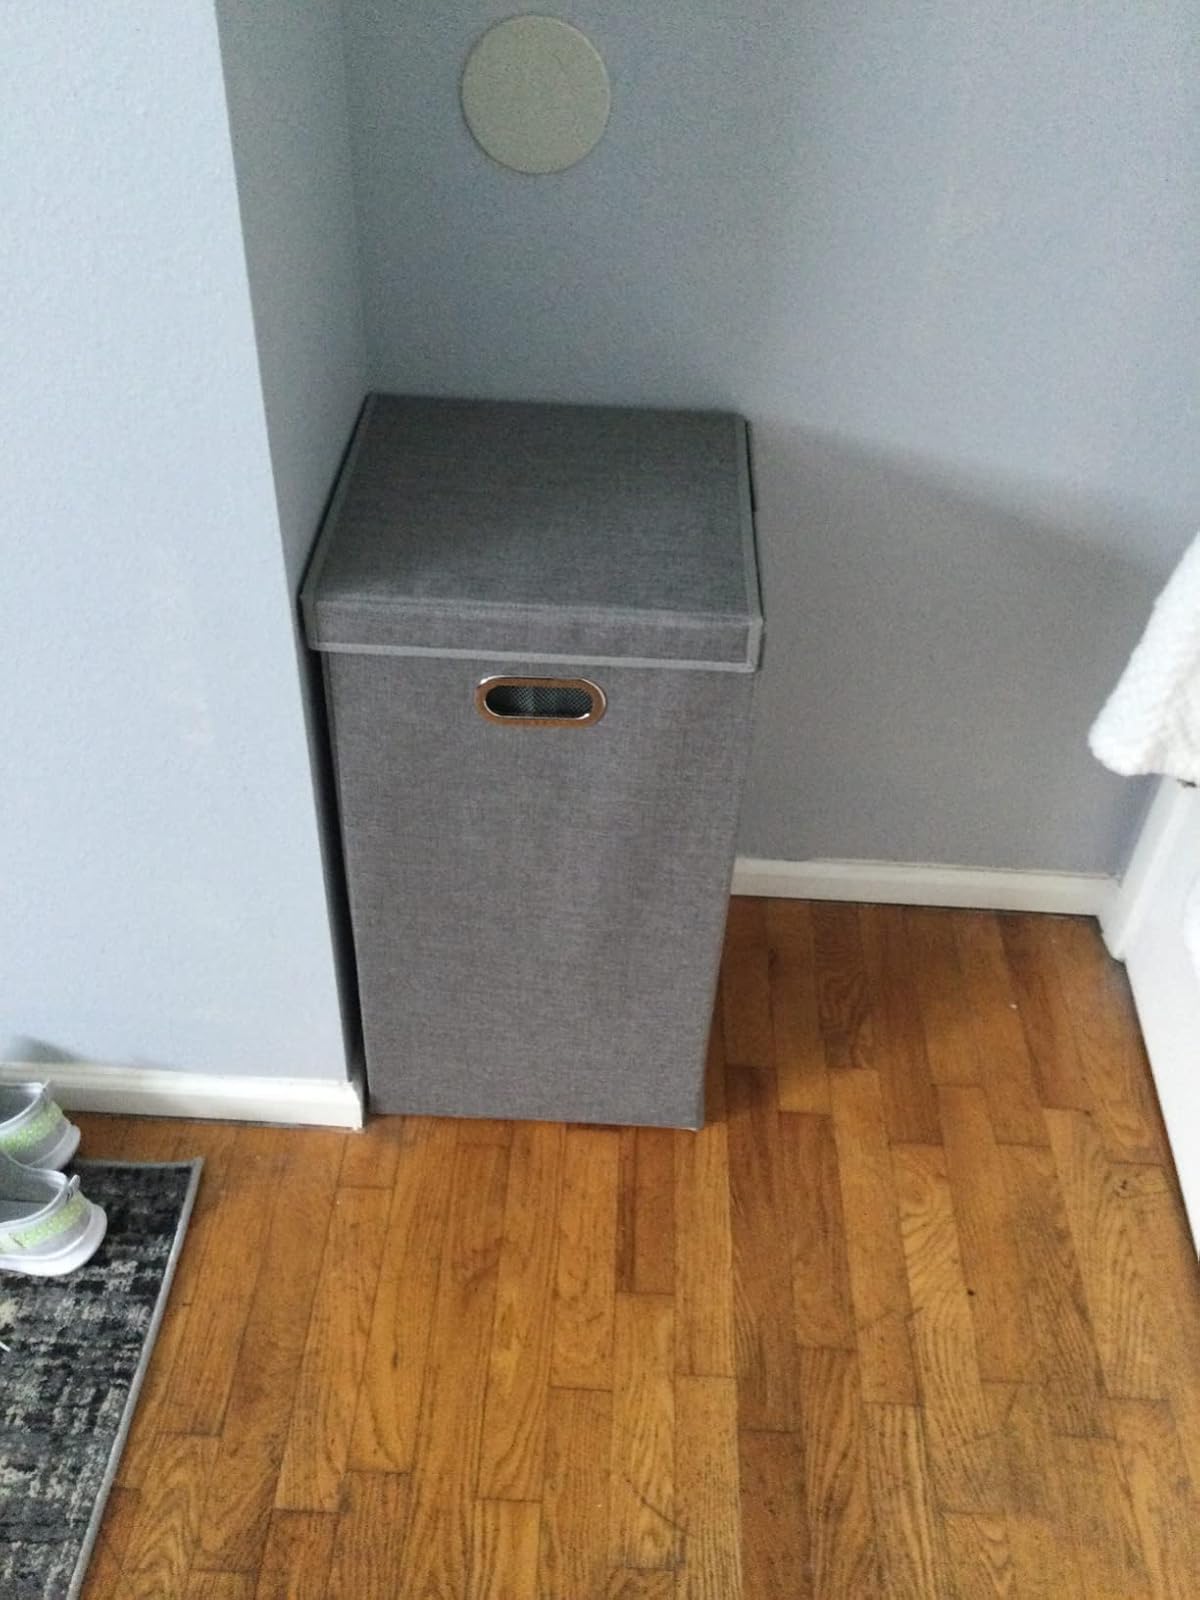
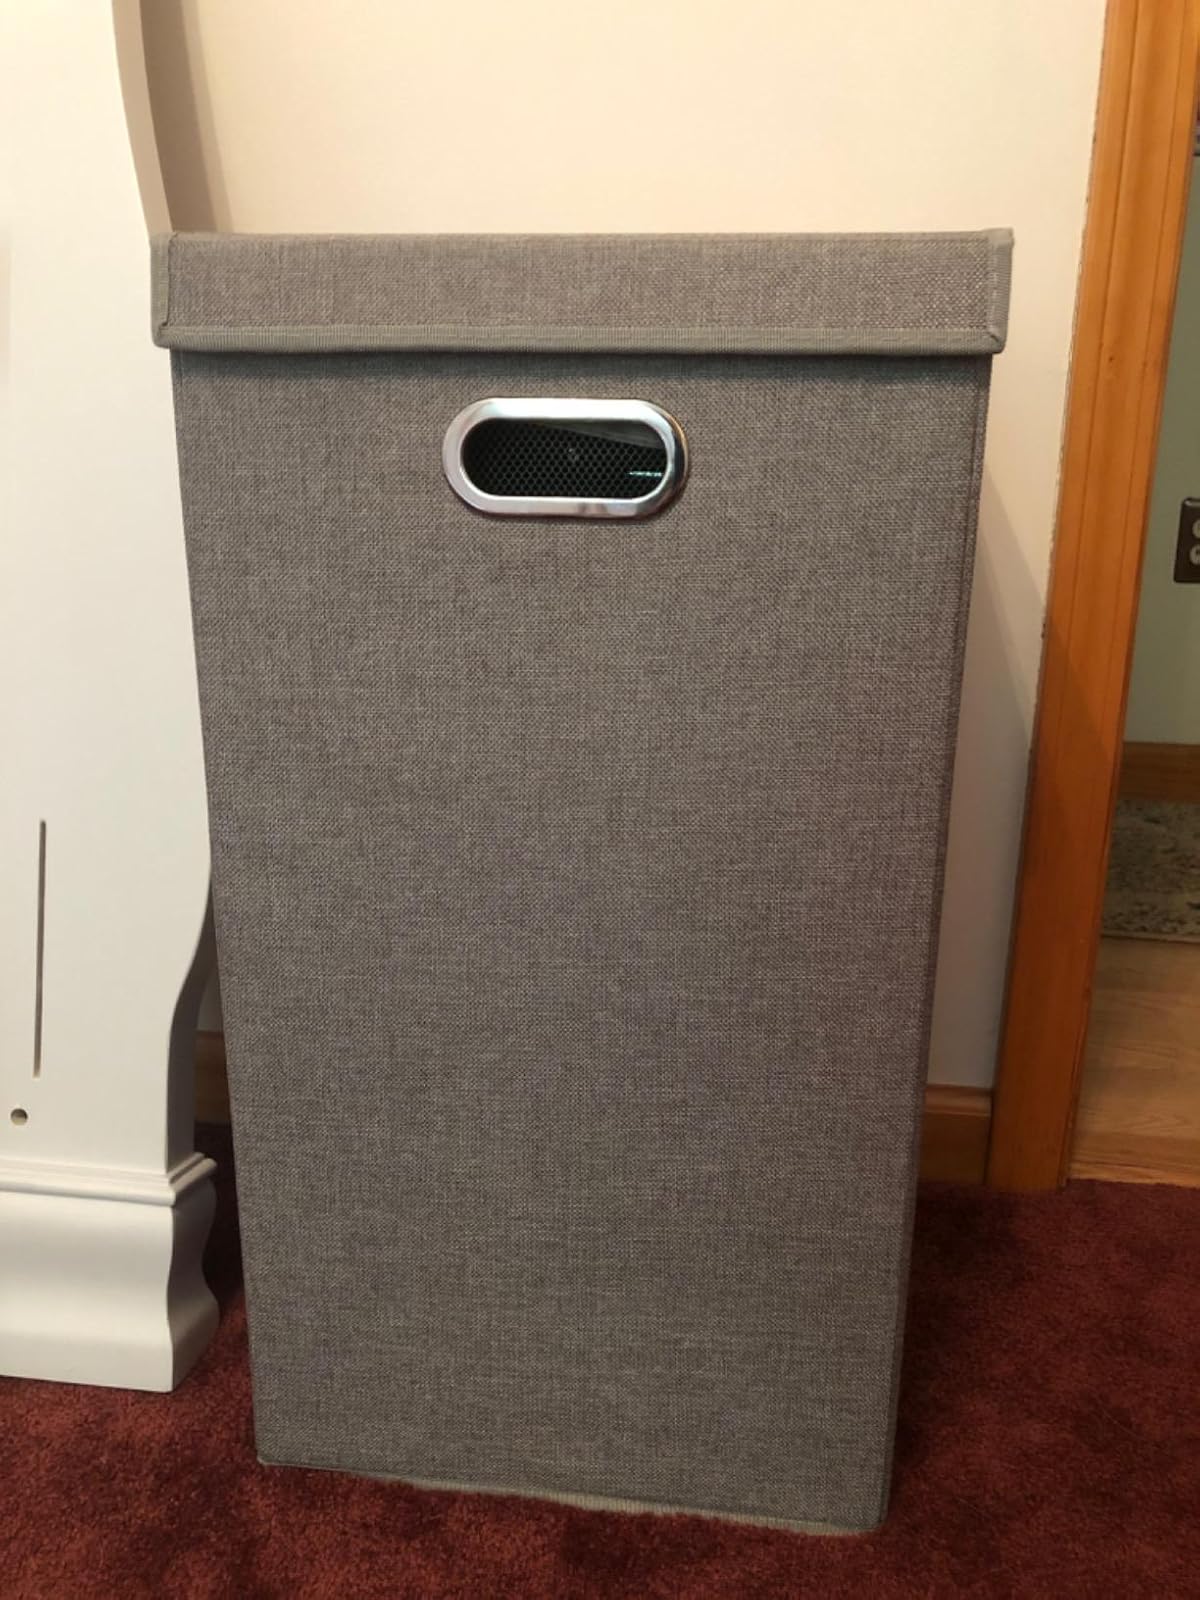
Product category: items_hamper
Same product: yes